List of birds of Bangladesh

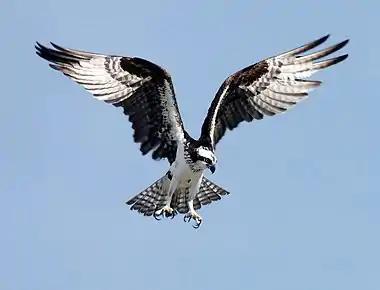
Osprey, "Pandion haliaetus"

Anhingas are often called "snake-birds" because of their long thin neck, which gives a snake-like appearance when they swim with their bodies submerged. The males have black and dark-brown plumage, an erectile crest on the nape and a larger bill than the female. The females have much paler plumage especially on the neck and underparts. The darters have completely webbed feet and their legs are short and set far back on the body. Their plumage is somewhat permeable, like that of cormorants, and they spread their wings to dry after diving.